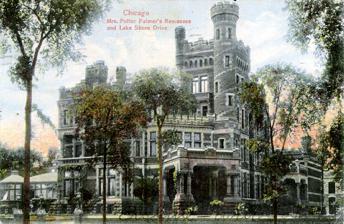
Building: Palmer Mansion
Country: United States of America
Year built: 1885
Demolished mansion in Chicago, US Palmer Mansion The front façade , c. 1910 General information Architectural style Early Romanesque , Norman Gothic Town or city Chicago , Illinois Country United States Coordinates 41°54′26″N 87°37′36″W / 41.907324°N 87.626615°W / 41.907324; -87.626615 Construction started 1882 Completed 1885 Demolished 1950 Cost at least $ 1,000,000 Client Bertha and Potter Palmer Technical details Size 10,000 sqft (estimated) Design and construction Architect(s) Henry Ives Cobb and Charles Sumner Frost Engineer John Newquist This article is about the former mansion in the Gold Coast section of Chicago. For the mansion in the Bronzeville section of Chicago, see Hammer/Palmer Mansion . The Palmer Mansion was a large private home constructed 1882–1885 at 1350 N. Lake Shore Drive , Chicago , Illinois.  Once the largest private residence in the city, it was located in the Near North Side neighborhood, facing Lake Michigan . It was designed by architects Henry Ives Cobb and Charles Sumner Frost of the firm Cobb and Frost and built for Bertha and Potter Palmer , a prominent local businessman responsible for much of the development of State Street . The construction of the mansion established the " Gold Coast " neighborhood, still one of the most affluent neighborhoods in Chicago.  The home was demolished in 1950. History Construction At the time of the construction of the mansion, Potter Palmer was already responsible for much of the development of State Street. After the Great Chicago Fire of 1871, the buildings on State Street were destroyed, and Palmer was yet again responsible for its redevelopment. Construction on the mansion began in 1882, and its exterior work was completed in 1883. However, interior decoration would continue for another two years before the building was entirely complete. Henry Ives Cobb and Charles Frost were chosen as the architects for the mansion. The interiors were completed under the direction of architect Joseph Lyman Silsbee .  John Newquist, who had already worked with Palmer on numerous other constructions, was chosen as the contractor and stair constructor. Although it was originally budgeted at $90,000, after five years of construction, the mansion would cost the Palmers more than a million dollars. Arthur Meeker, Jr. called the mansion a "liver-colored goldfish castle". Photochrom print, 1900. The Palmer Mansion was used for many social gatherings, including entertaining former U.S. President Ulysses S. Grant , during his visit to the city, and receptions during the 1893 World's Columbian Exposition for which Bertha Palmer was a major planner and booster. The Palmers also received many other guests, including: two other U. S. Presidents, James A. Garfield , though not at the Palmer Mansion if it was constructed in 1882–1883 as he was assassinated in 1881, and William McKinley ; the Duke and Duchess of Veragua ; the Prince of Wales, later to become King Edward VII ; as well as the Spanish princess Infanta Eulalia . Later ownership and demolition Bertha Palmer 's large collection of paintings included works by Claude Monet , Edgar Degas , Pierre-Auguste Renoir , and Pablo Picasso . When Potter Palmer died in the mansion in 1902, he left his wife with a fortune of $8,000,000. After his death, Bertha Palmer continued to reside in the house, as well as in homes she maintained in London and Paris , until she died at her winter residence in Osprey, Florida . She invested heavily in real estate in Florida where she developed farms, dairies, and cattle ranches that she administered herself. With these great investments in land, she parleyed the fortune into almost double what she had been left and, in 1918, bequeathed an estate of $15,000,000 to her sons Honoré and Potter Palmer Jr.  They sold the Chicago mansion in July 1928, for $3,000,000, to the industrialist Vincent Hugo Bendix , who had invented an automobile starter. Potter Palmer Jr. and his wife vacated the property in April 1930. Bendix renamed the property "The Bendix Galleries", after adding paintings by Rembrandt and Howard Chandler Christy to Bertha Palmer's former art collection. While residing within the mansion, he modernized the elevator, and installed a barber's chair for his own use. Vincent Bendix contemplated razing the mansion to construct a fifty-story hotel on the site, at an estimated cost of $25,000,000. However, the project was never put into action, and the property was sold to Potter Palmer's son in 1933 for $2,000,000, the amount of the building's mortgage . The mansion stood vacant for years until it was demolished in 1950, to be replaced by two 22-story high-rise apartment buildings housing 740 families. The mansion's painting gallery, including works by French painters Claude Monet , Pierre-Auguste Renoir , and Edgar Degas that were collected by Bertha Palmer, was transferred to the Art Institute of Chicago , and the furniture was sold. Architecture The Palmer Mansion's first floor plan. The Palmer Mansion was designed by architects Henry Ives Cobb and Charles Sumner Frost , with the lavish interiors executed under the supervision of Joseph Lyman Silsbee . The architects referred to its architectural style as Early Romanesque or Norman Gothic . Alternatively, the mansion was supposedly based on a German castle. The mansion featured a three-story Italianate central hall under a glass dome. Other rooms were finished in a variety of historic styles: a Louis XVI salon, an Indian room , an Ottoman parlor , a Renaissance library, a Spanish music room, an English dining room that could seat fifty, and a Moorish room, the rugs of which were impregnated with rare perfumes. A collection of paintings, collected by Bertha Palmer, adorned the mansion's grand ballroom , 75-foot (22.9 m) long. The room's murals in the frieze above them were by Gabriel Ferrier. The mansion's exterior included many turrets and minarets , and on the interior, a spiral staircase without a center support, rising 80 feet (24.4 m) into the central tower. Two elevators also served the building. The Palmers constructed their mansion's outside doors specifically without locks and knobs so that the only way to get in was to be admitted from the inside. See also Chicago architecture Palmer House Hotel References